The Girl Who Leapt Through Time

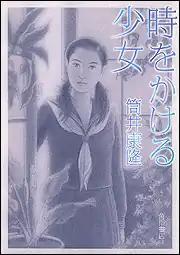
1967 Japanese edition novel cover

is a science fiction novel by Yasutaka Tsutsui. Originally serialized from 1965 to 1966, it tells the story of a high-school girl who accidentally acquires the ability to time travel, which leads to a time loop where she repeatedly relives the same day.